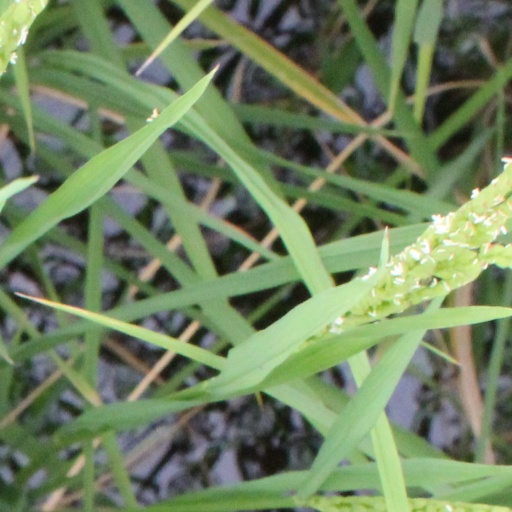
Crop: rice